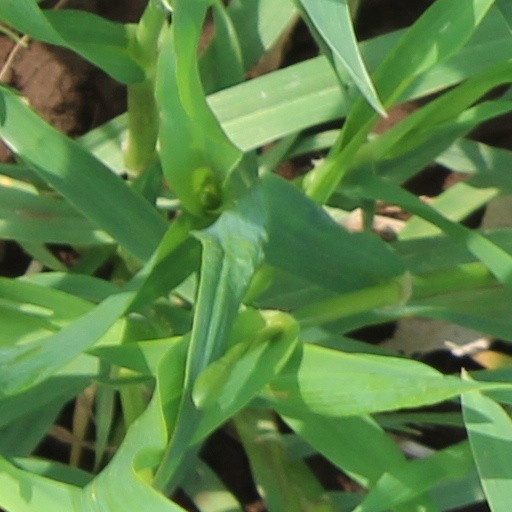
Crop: wheat